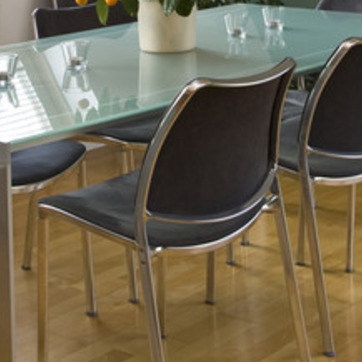
Material: leather